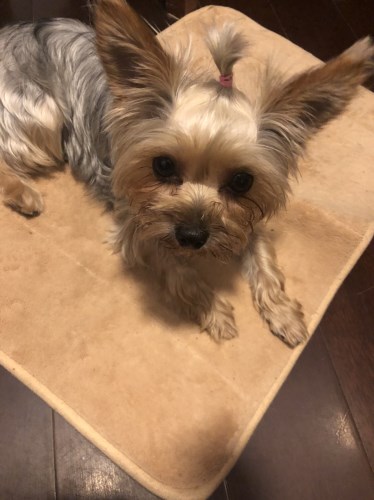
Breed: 340-n000120-Yorkshire_terrier